Answer in natural language. Consider the 3D positions of the objects in the scene and not just the 2D positions in the image. Is the centerpoint of  modern tv stand in black at a higher height than Doorway? Choose between the following options: yes or no
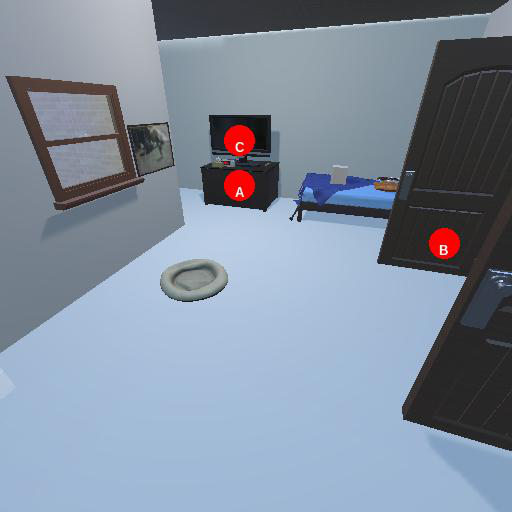
<answer>yes</answer>